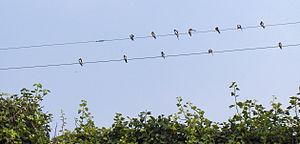
L'Hirondelle rustique est une petite espèce de passereaux, migratrice, vivant en Europe, en Asie, en Afrique et en Amérique. Elle est également connue sous le nom d'Hirondelle de cheminée ou d'Hirondelle des granges. Elle se distingue par sa longue queue fourchue et sa gorge couleur rouge brique. Elle niche dans un nid fait de terre séchée et de salive pour coller les bouts de terre, accroché sous un toit, une poutre, aussi bien à l'extérieur qu'à l'intérieur, en ville ou à la campagne, souvent dans des granges ouvertes, et parfois dans les maisons ouvertes. Elle se nourrit essentiellement d'insectes attrapés en vol.